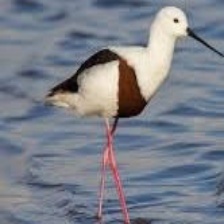
Species: BANDED STILT
Scientific name: CLADORHYNCHUS LEUCOCEPHALUS